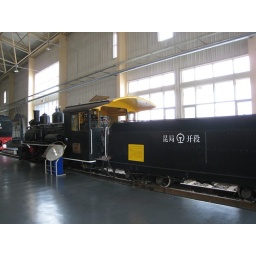
A cute little narrow gauge train used in Chinese factories and mines in the old days.